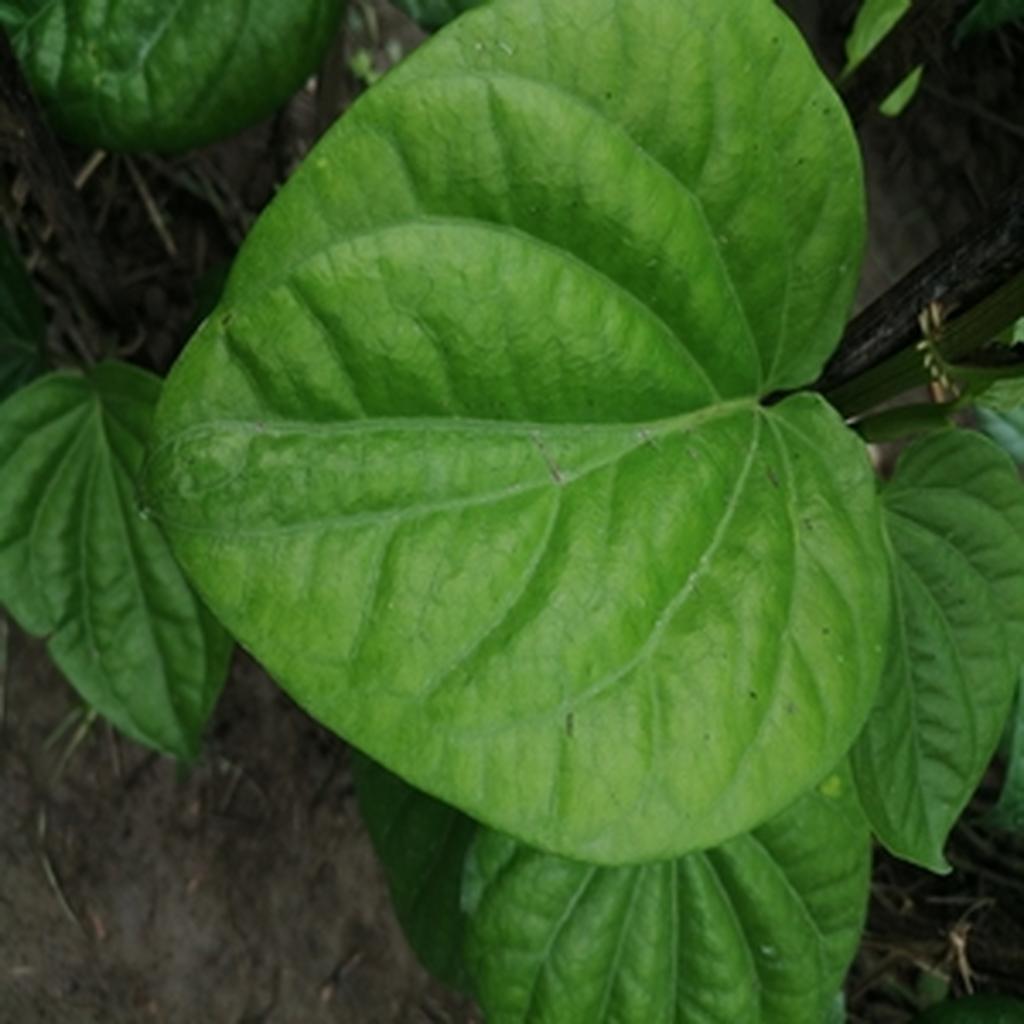
Label: Healthy_Leaf